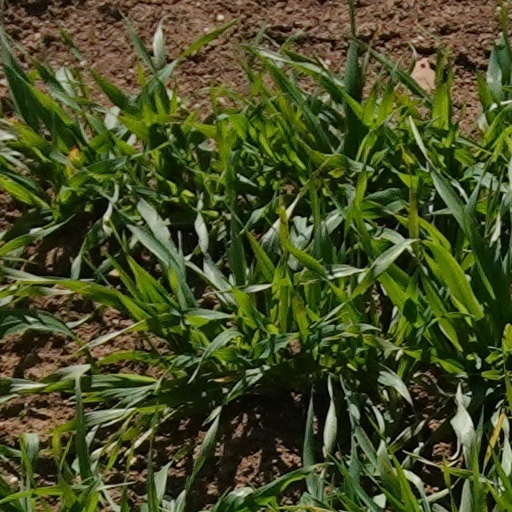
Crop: wheat